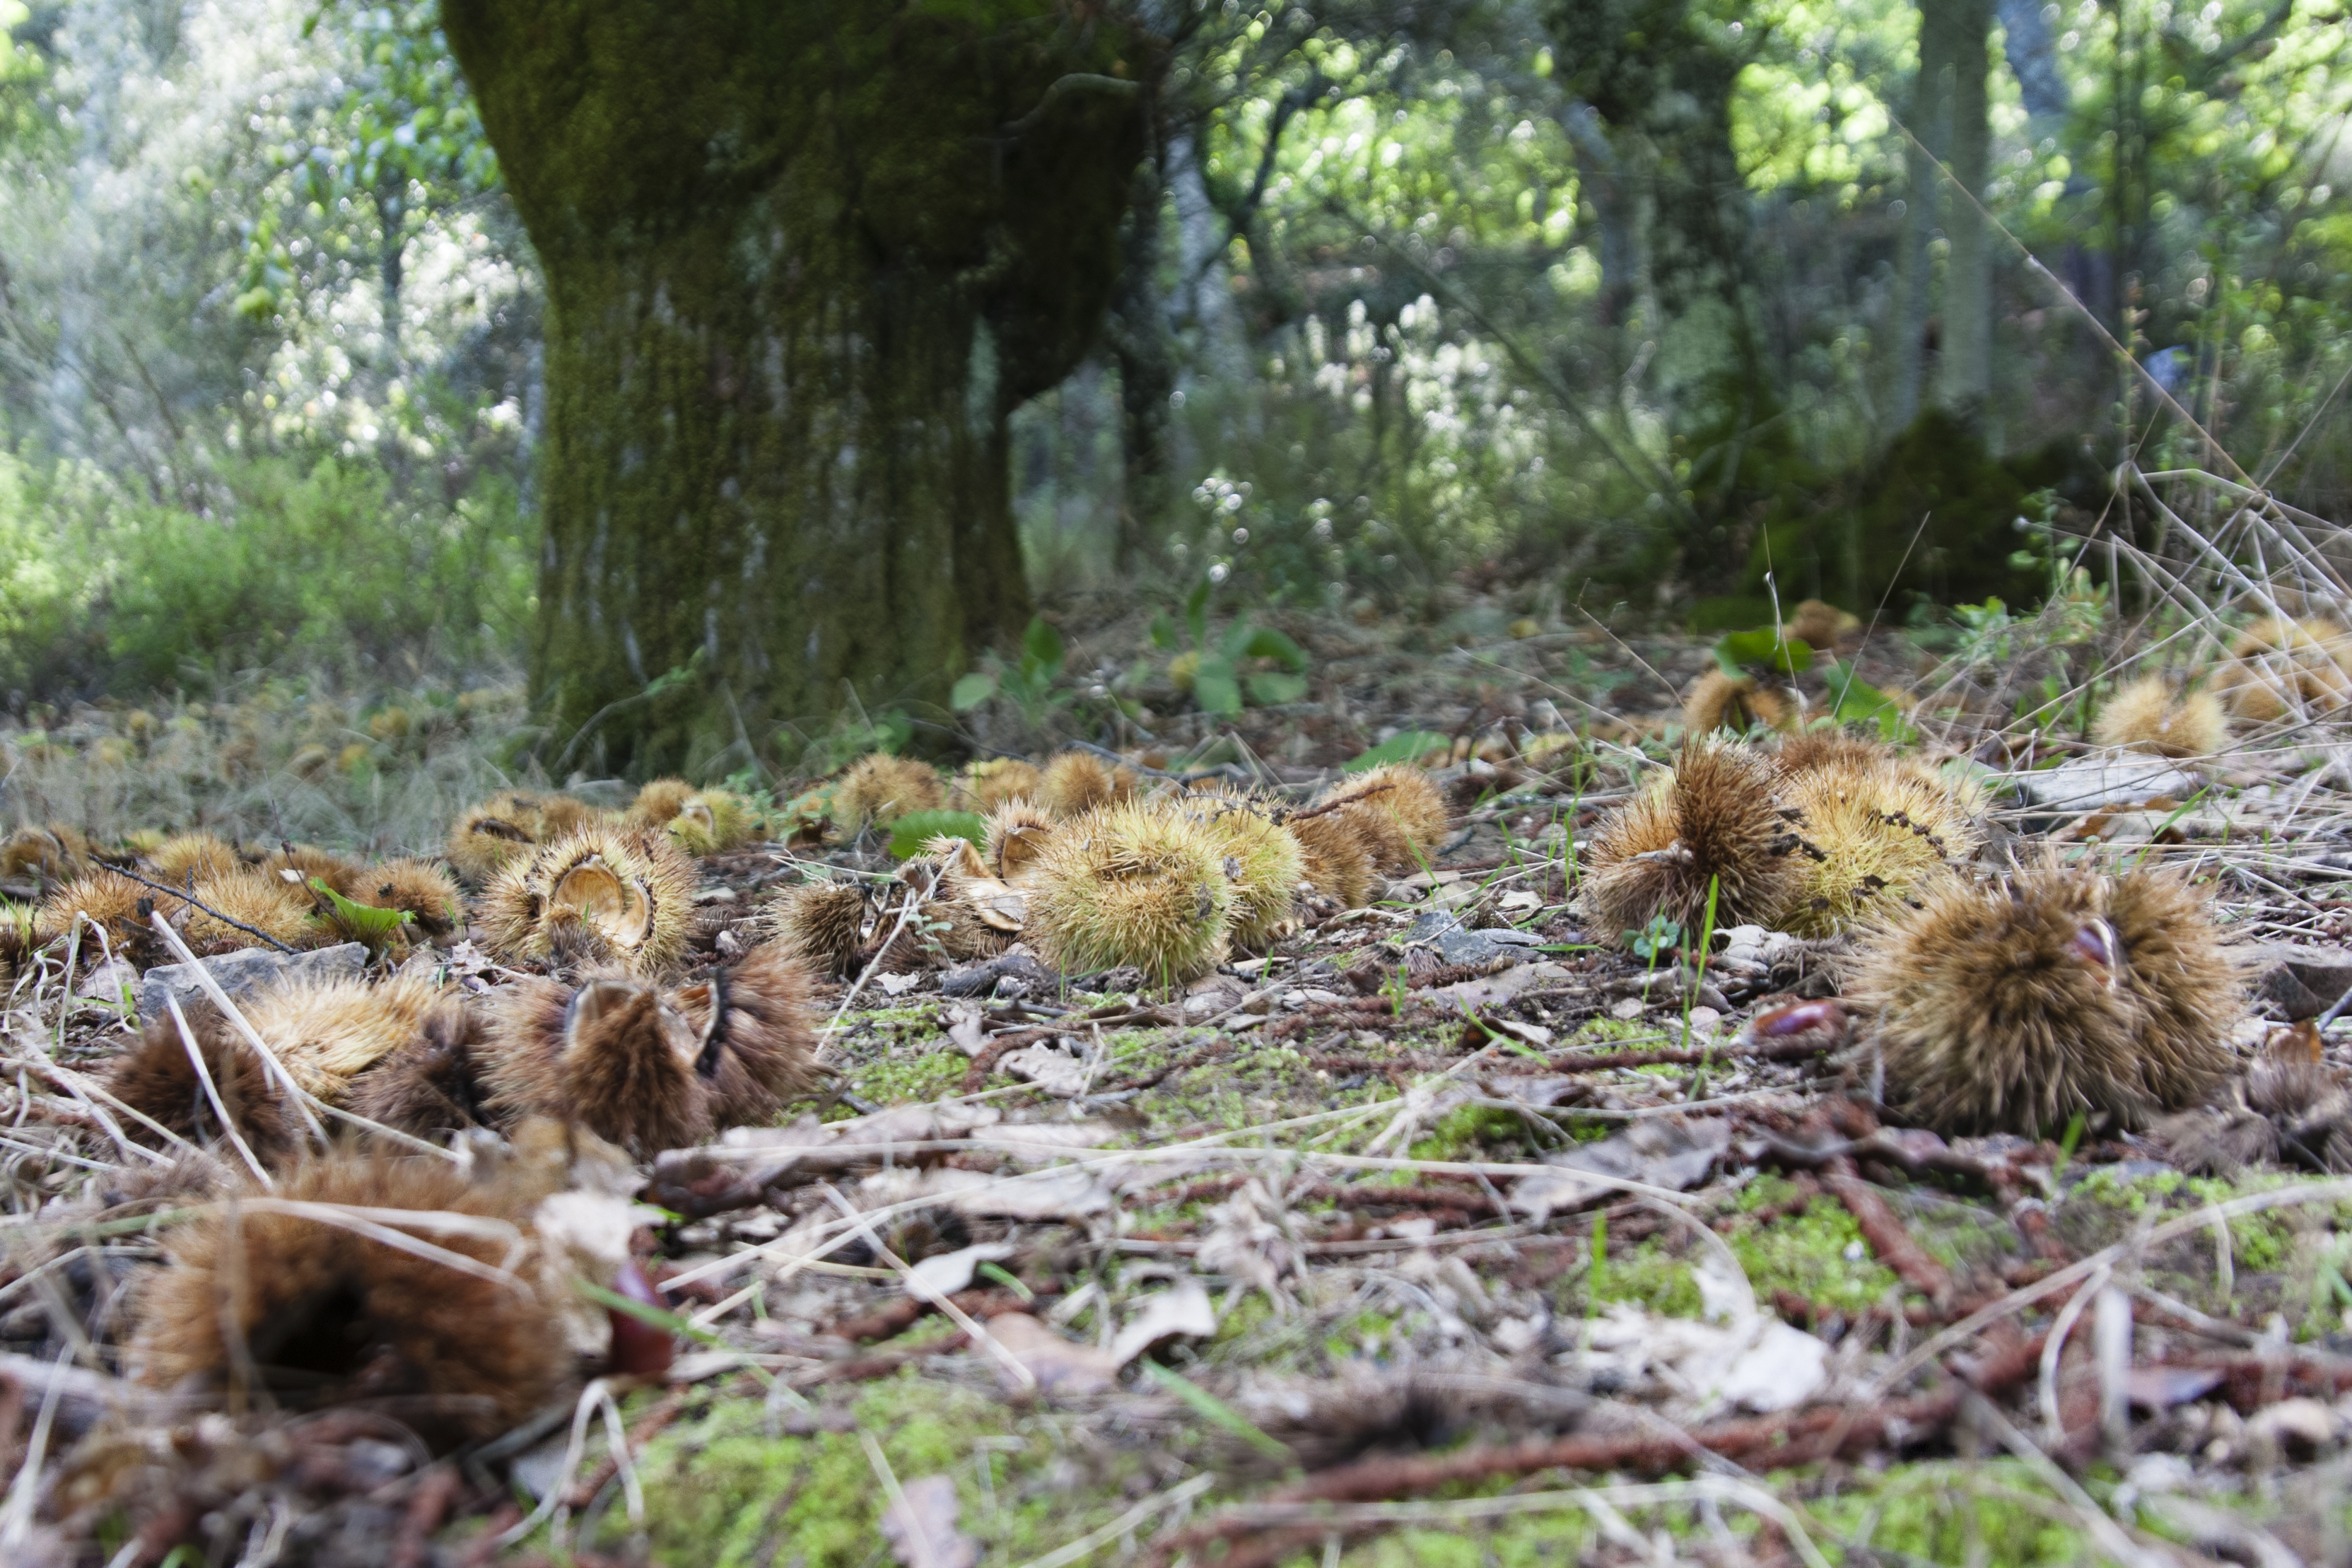
autumn, brown, landscape, countryside, fruit, tree, forest, chestnut, harvest, natural landscape, adaptation, plant, botany, wildlife, terrestrial animal, woodland, plant community, grass, old growth forest, soil